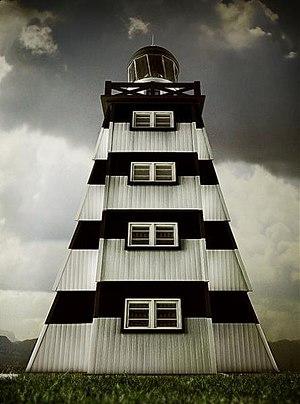
Phare du cap Kanine (district autonome de Nénétsie, Russie)
Le cap Kanine est un cap situé à l'extrémité nord de la péninsule de Kanine, dans le District autonome de Nénétsie au nord-ouest de la Russie. La ligne qui relie le cap Kanine au cap Sviatoï sur la péninsule de Kola marque la limite entre la mer Blanche et la mer de Barents.